Rafael Alberti

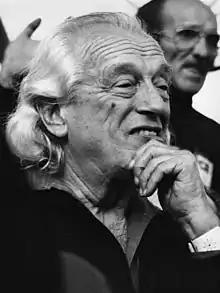
Alberti in Casa de Campo (Madrid), 1978

Rafael Alberti Merello (16 December 1902 – 28 October 1999) was a Spanish poet, a member of the Generation of '27. He is considered one of the greatest literary figures of the so-called "Silver Age" of Spanish Literature, and he won numerous prizes and awards. He died aged 96.